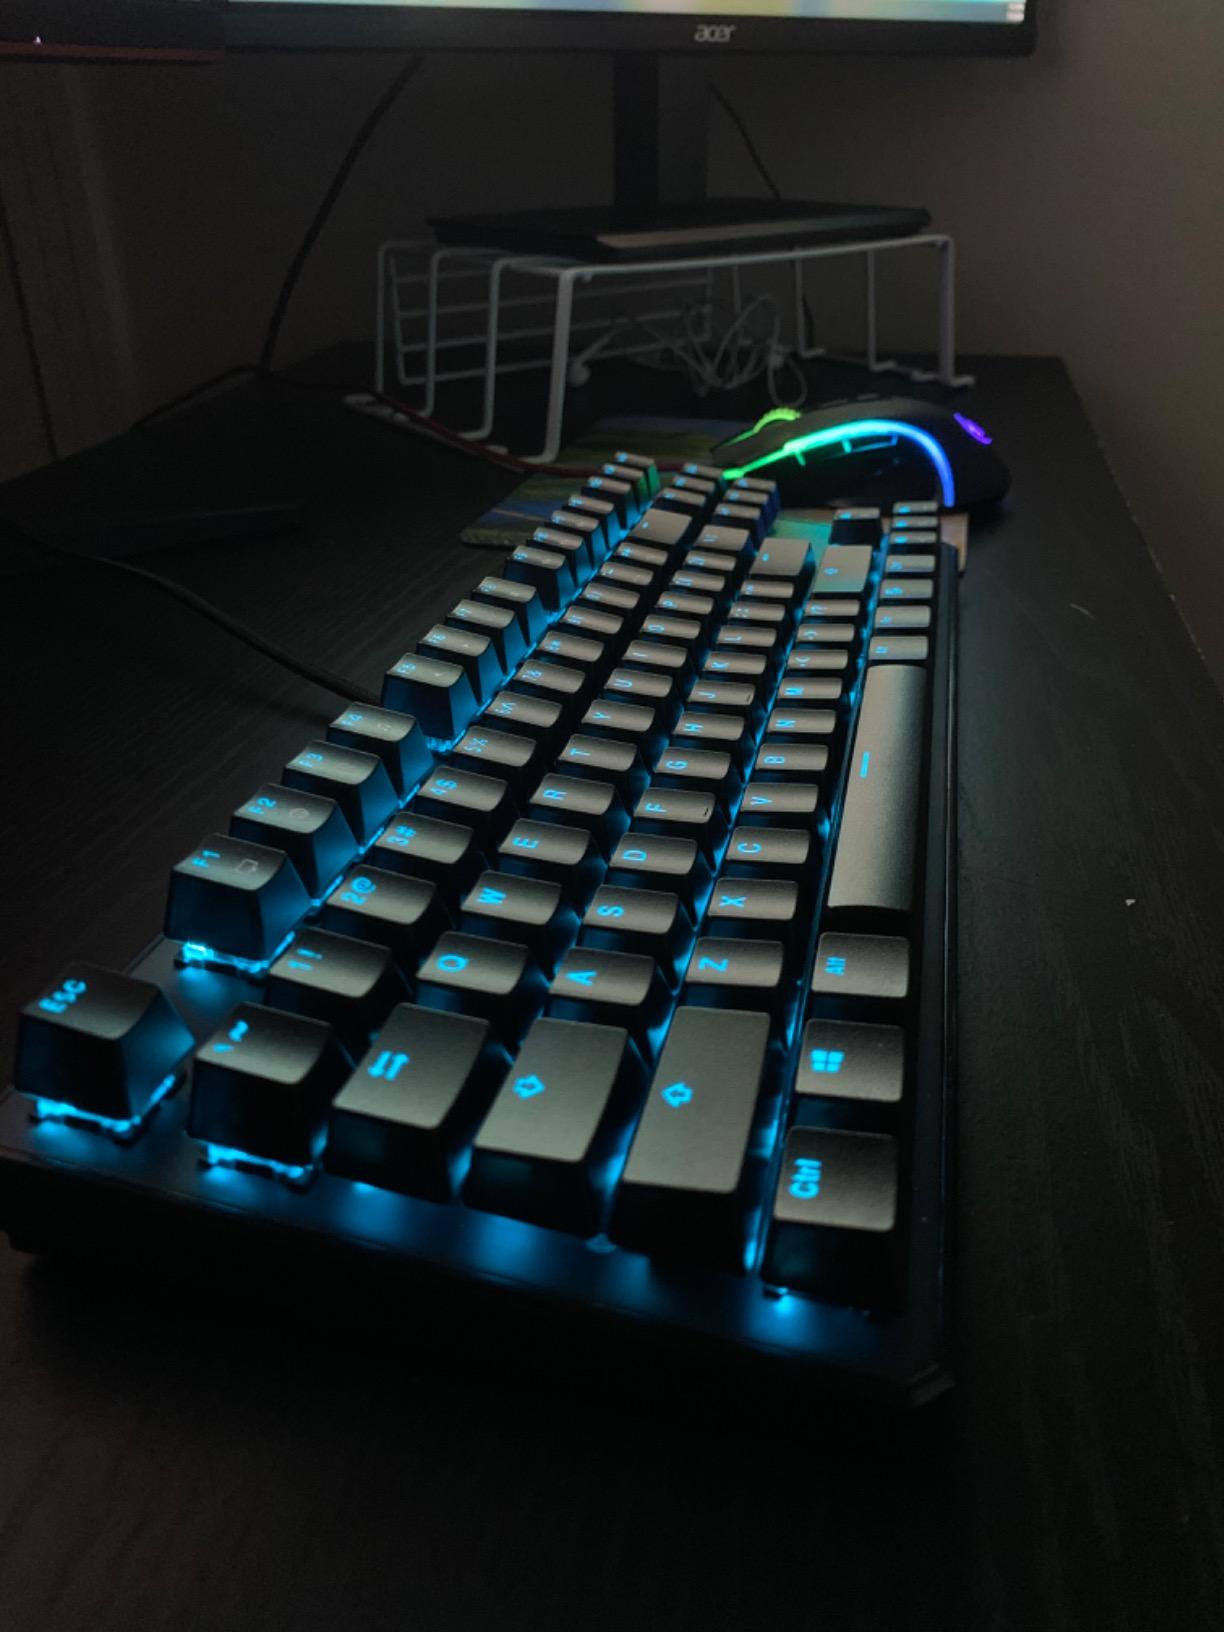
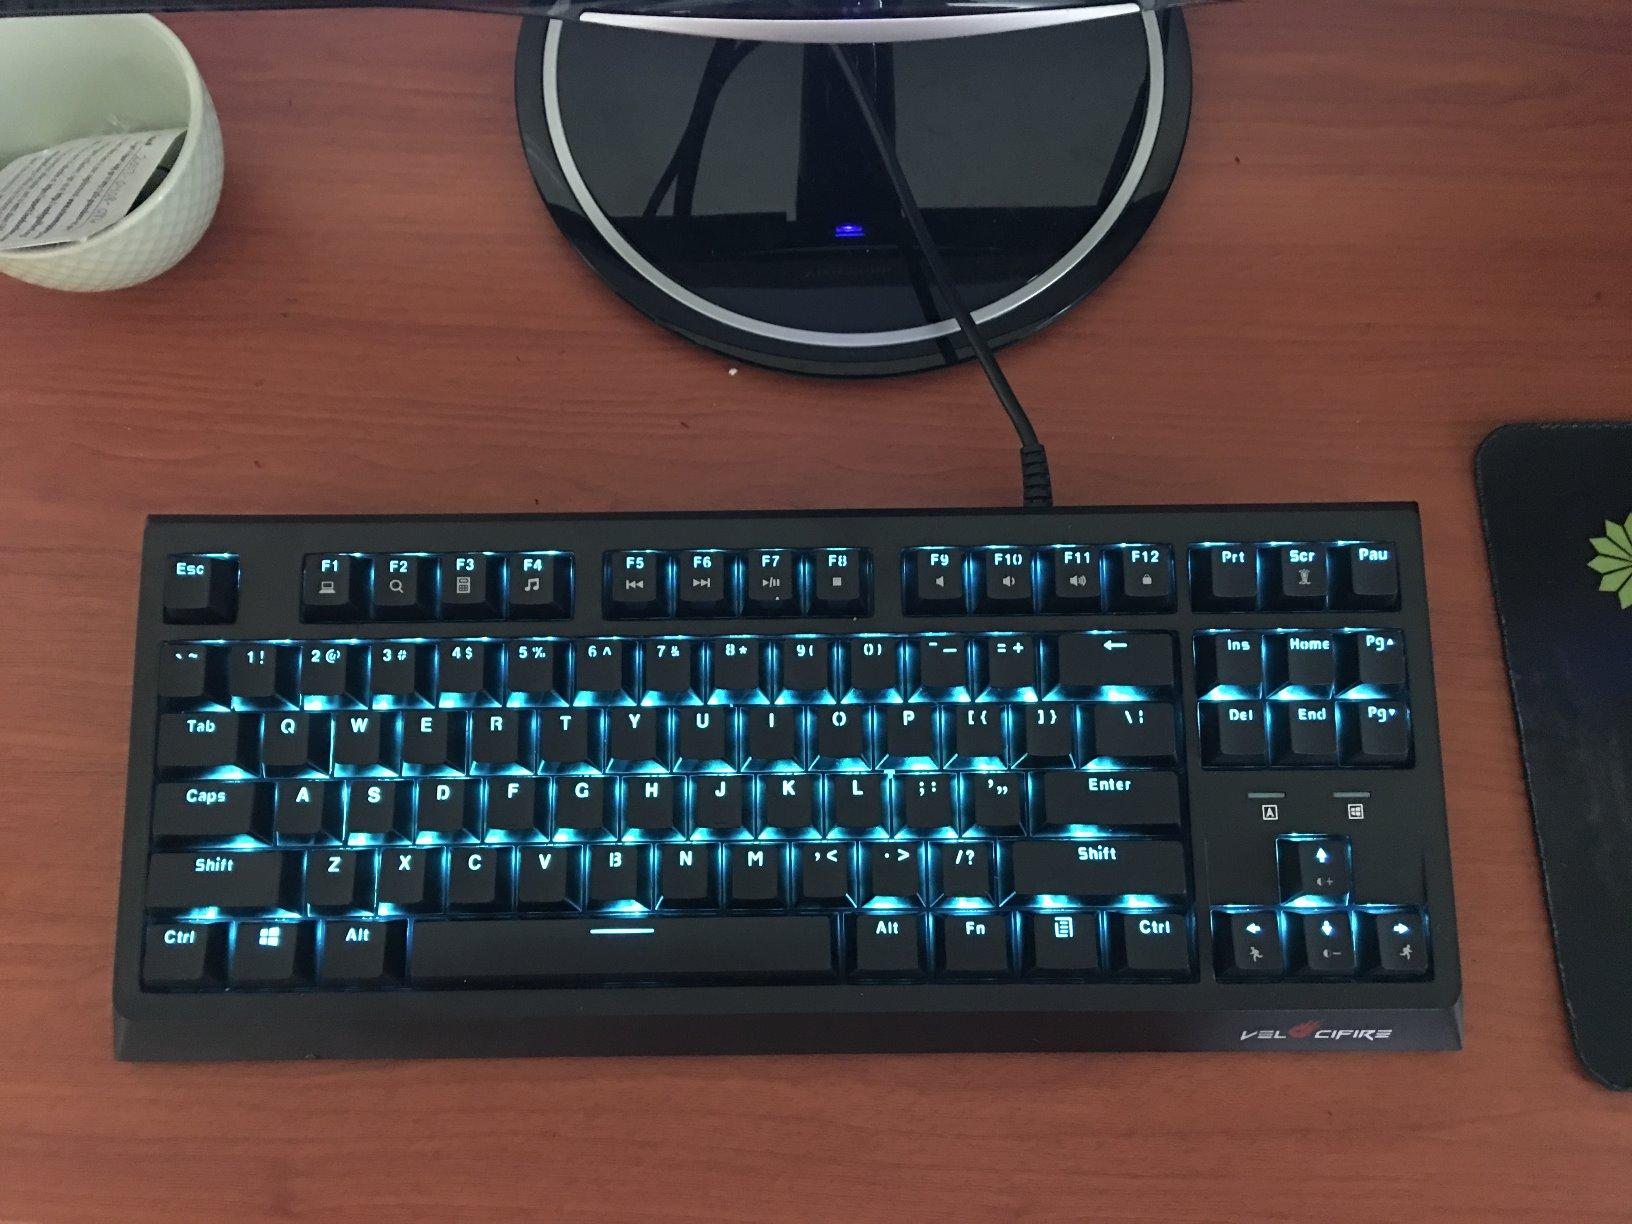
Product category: keyboard
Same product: no